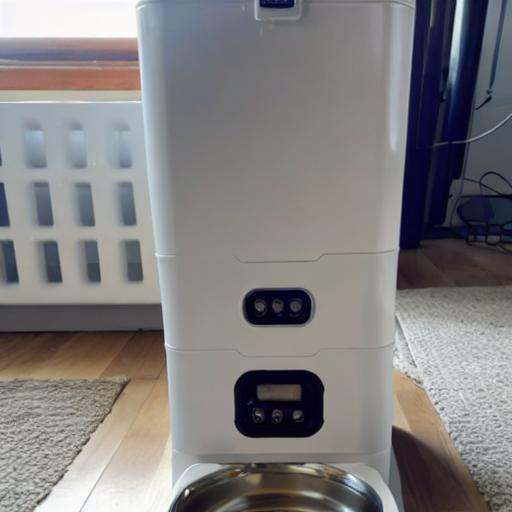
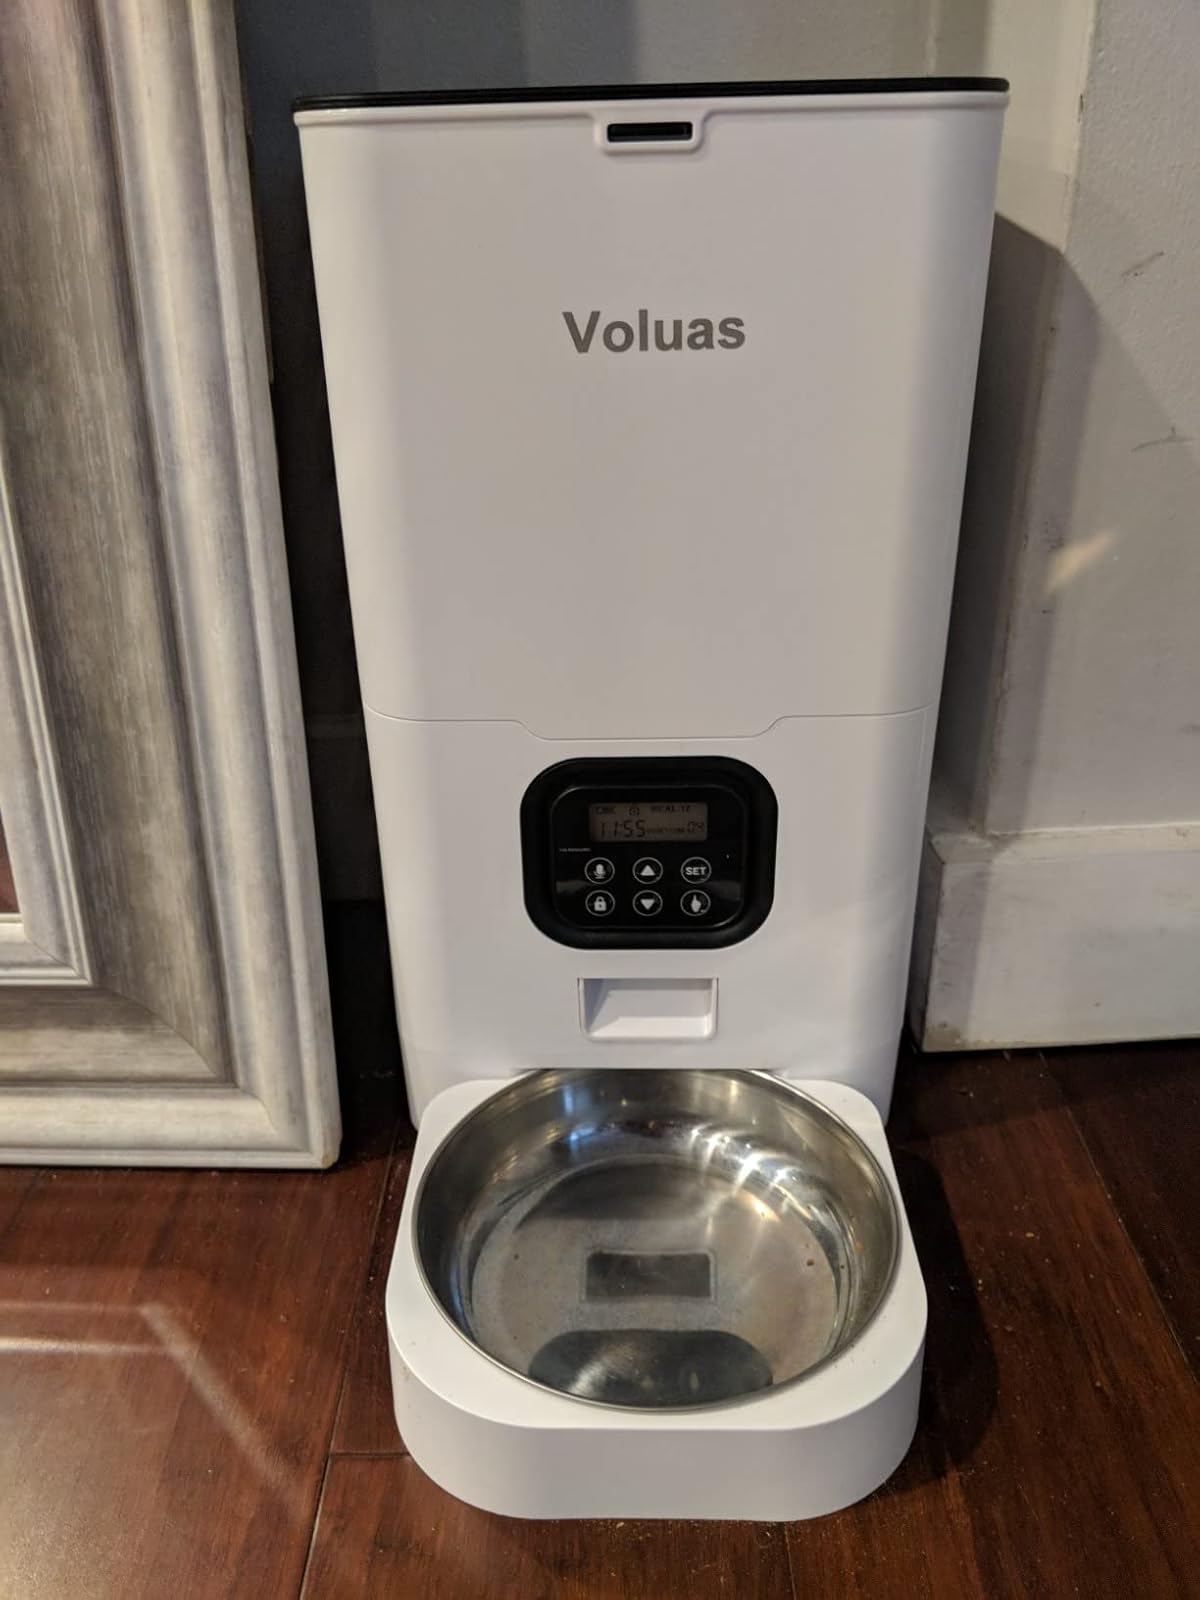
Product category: items_feeder
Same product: no